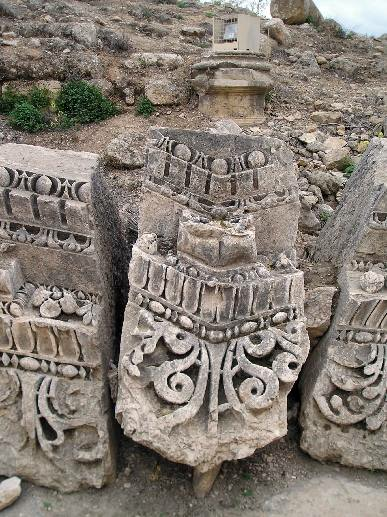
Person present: No